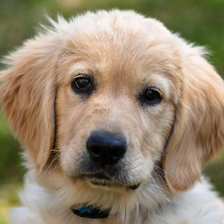
Label: animals